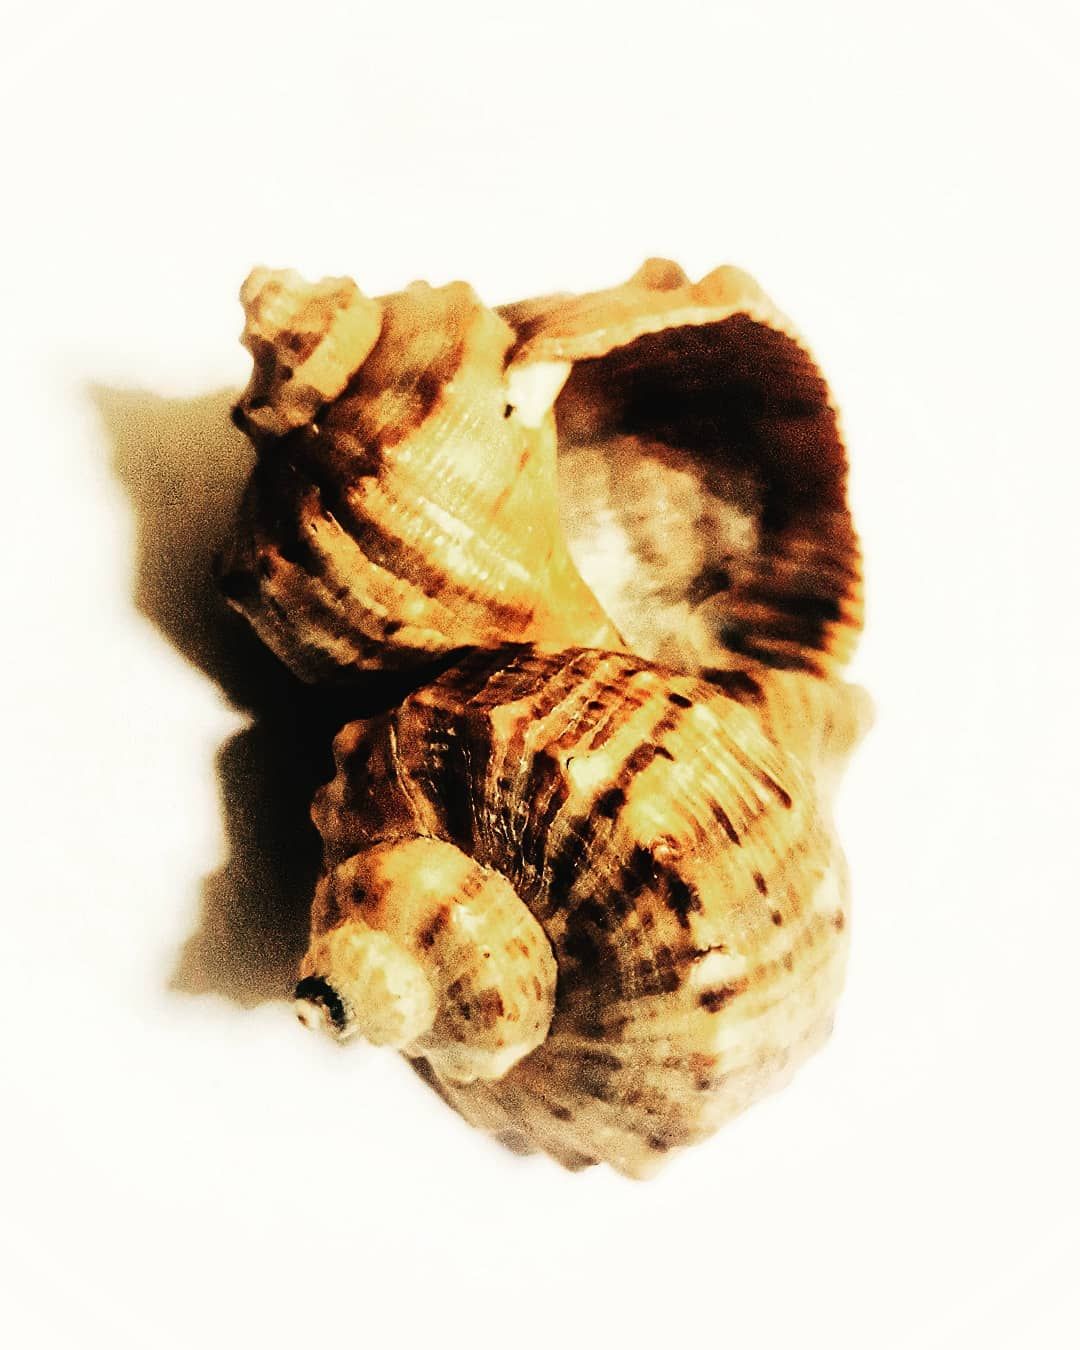
Sea Snail Shells
The photo shows three sea snails arranged on a stark white background. The shells are a mix of colors, with prominent spiral ridges and textured surfaces.
the photography angle is slightly above, capturing the arrangement of the sea snails against the plain background. and the mood is natural and still, focusing on the texture and form of the sea snails, Lighting is direct, creating defined shadows, and finally the atmosphere is simple and isolated, drawing attention solely to the details of the sea snails.
Labels: Animal, Invertebrate, Sea Life, Seashell, Conch, Insect, Clam, Food, Seafood, sea snails, white background